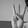
ASL letter: W